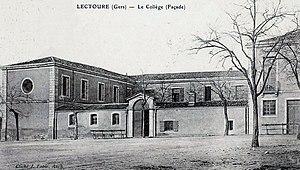
Lectoure, Gers, Occitanie, France. Ancien collège, construit en 1772, état au début du XXe siècle. Carte postale ancienne, photo J. Tapie, Auch.
Le collège des Doctrinaires est un établissement d’enseignement, fondé vers 1630 à Lectoure en Gascogne, aujourd’hui département du Gers, disparu à la Révolution et remplacé en 1809 par le collège municipal, devenu collège et lycée Maréchal-Lannes.